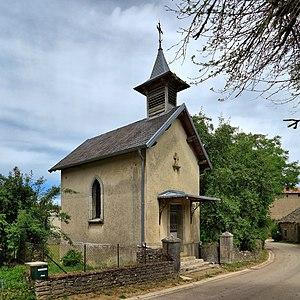
La chapelle
Cordonnet est une commune française située dans le département de la Haute-Saône, en région Bourgogne-Franche-Comté.
La liste des chapelles de Haute-Saône présente les chapelles situées sur le territoire des communes du département français de Haute-Saône. Il est fait état des diverses protections dont elles peuvent bénéficier et, notamment, les inscriptions et classements au titre des monuments historiques.